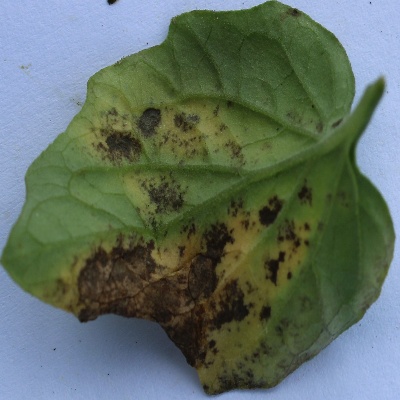
Crop: Tomato
Condition: leaf blight